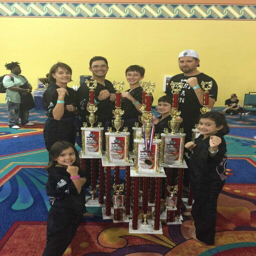
the family , along with owner and post with their trophies .